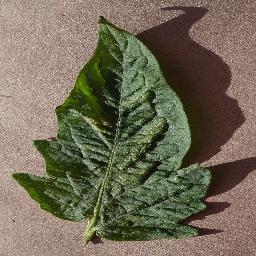
Label: Tomato___Spider_mites Two-spotted_spider_mite